Chen Zhen (character)

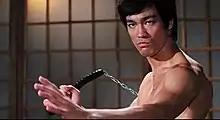
Bruce Lee as Chen Zhen in "Fist of Fury"

Chen Zhen is a fictional character created by Hong Kong writer Ni Kuang. First portrayed by Bruce Lee in the 1972 film "Fist of Fury", the character has been the subject of numerous film and television series, including remakes and adaptations of "Fist of Fury". Many notable actors, including Jet Li and Donnie Yen, have portrayed Chen Zhen on screen after Bruce Lee. Although Chen Zhen's story varies in the different remakes and adaptations, most have an ending similar to the original "Fist of Fury". Chen Zhen is believed to be based on Liu Zhensheng (劉振聲), an apprentice of Huo Yuanjia, a martial artist who lived during the late Qing dynasty of China.